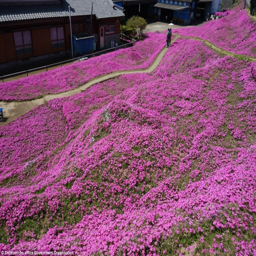
company : through his care in creating the beautiful garden , person has been able to pull his wife back out of her deep depression